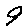
Label: 9